Radioactive Chicken Heads

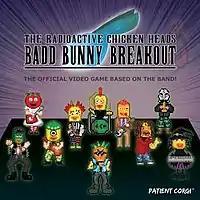

On July 13, 2013, the Chicken Heads, in collaboration with independent game company Patient Corgi, released "Badd Bunny Breakout", a role-playing computer game modeled and styled after classic Super Nintendo-era RPGs such as "Final Fantasy" and "Chrono Trigger". First announced on the band's website on September 6, 2012, "Badd Bunny Breakout" spent roughly a year in development, designed by Ian Luckey and Colleen Luckey with creative input by the Chicken Heads. The game was released as a free digital download on Patient Corgi's website, with a limited pressing of "Collector's Edition" CD-ROMs being made available through the Chicken Heads' website and live shows.